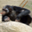
Label: chimpanzee